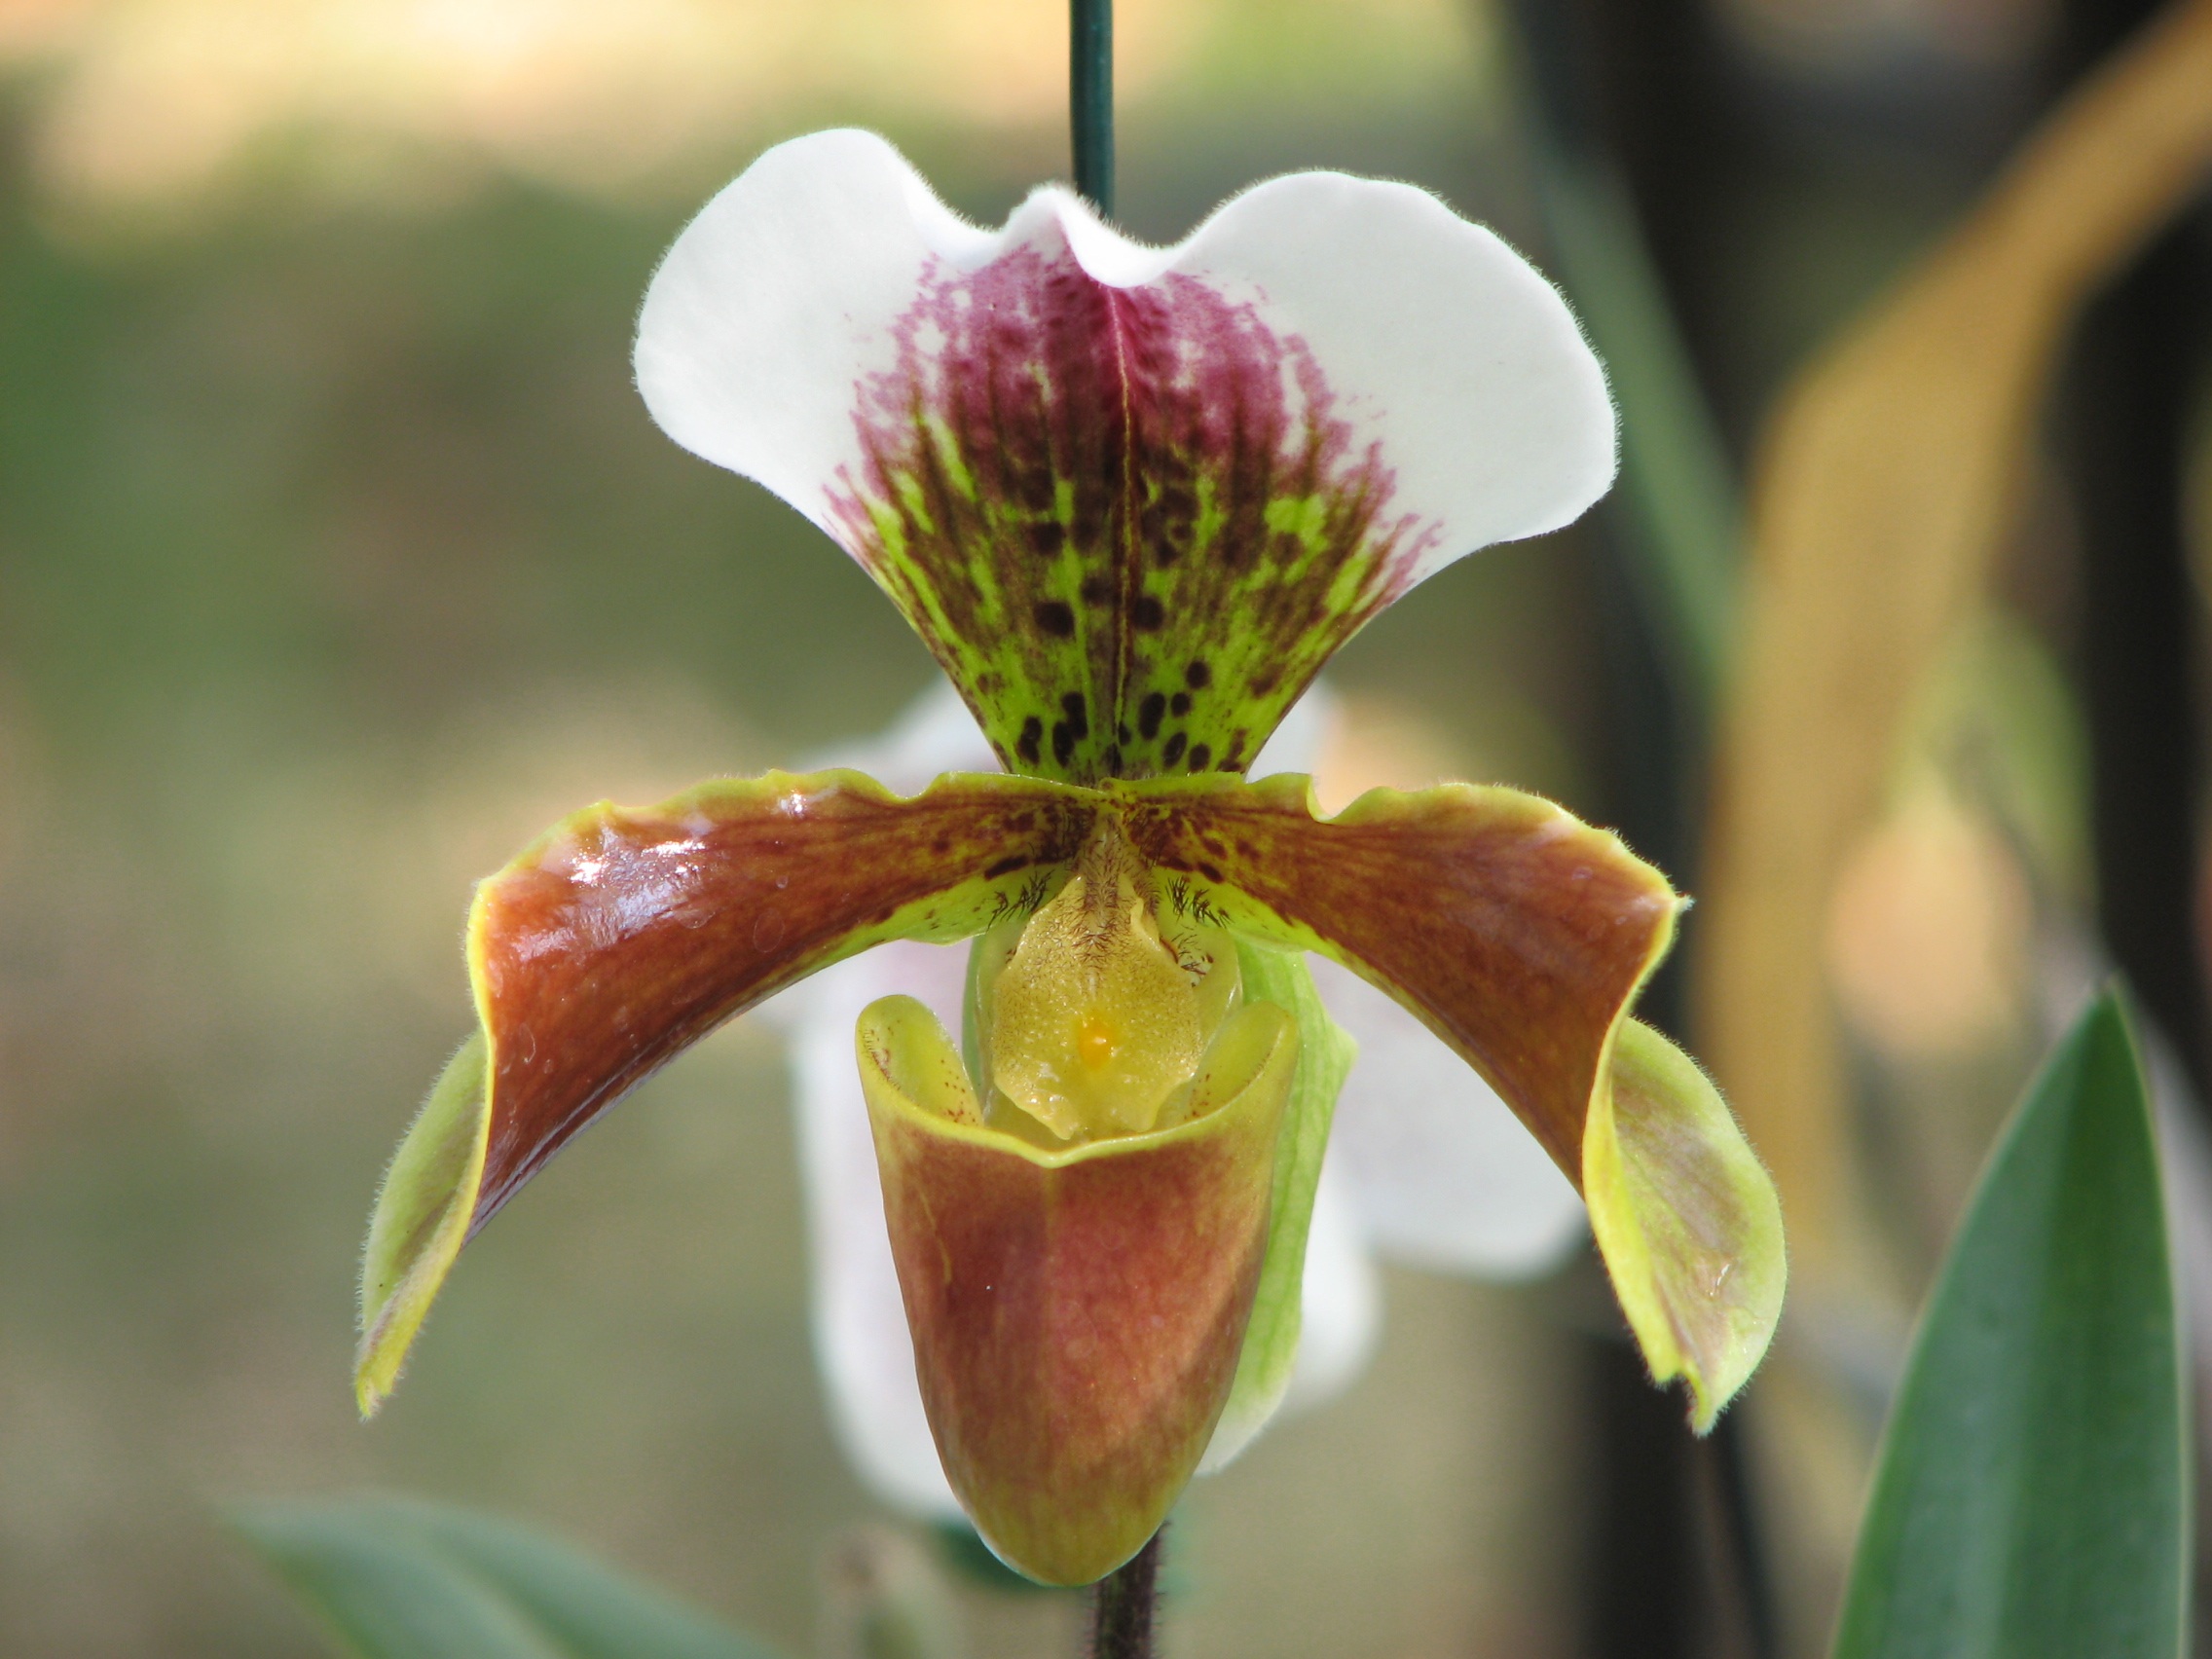
nature, blossom, plant, flower, petal, brown, botany, flora, orchid, wildflower, flowers, close up, eye, cypripedium, macro photography, flowering plant, plant stem, land plant, moth orchid, slipper flower